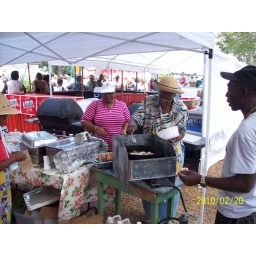
This old gal makes the best fish cakes in all of Barbados.